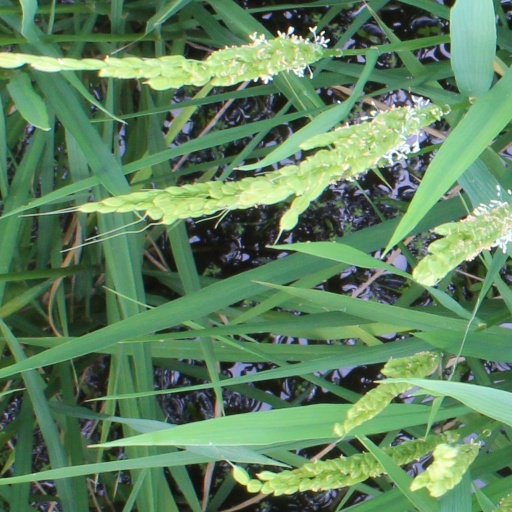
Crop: rice